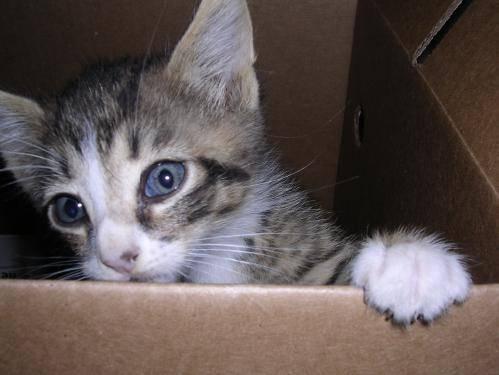
cat